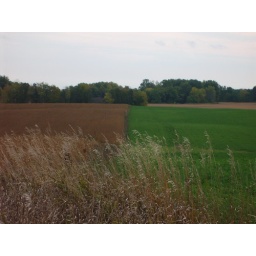
I like how the green and brown are side by side.